Decoys 2: Alien Seduction

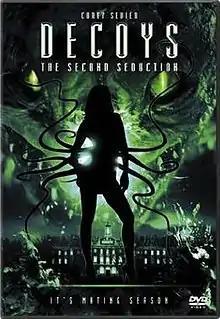
North American DVD cover

Decoys 2: Alien Seduction is a 2007 Canadian science fiction horror film directed by Jeffery Scott Lando, and written by Miguel Tejada-Flores and Tom Berry. It is the sequel to the film "Decoys". It was originally titled Decoys 2: Rebirth, with its North American DVD release title being Decoys: The Second Seduction.